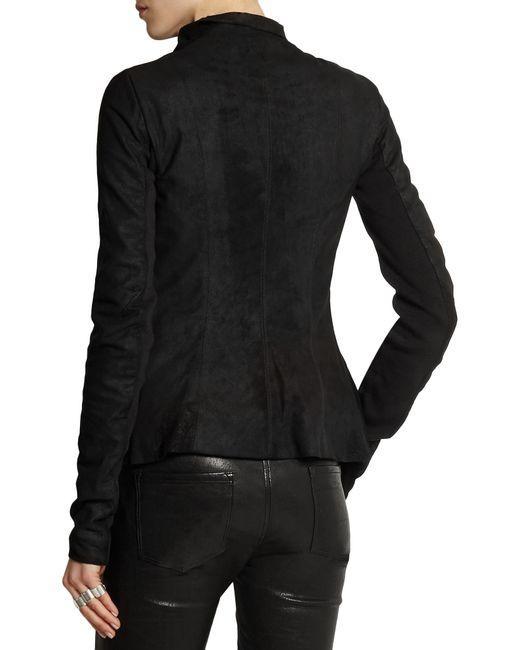
lederjacke full seleeve schwarz Farbe